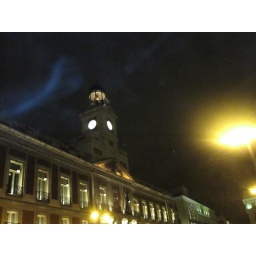
The clock tower - waiting in the crowd for the practice run of the ball dropping and bell chimes